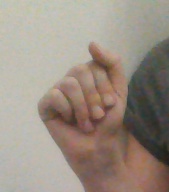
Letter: saad